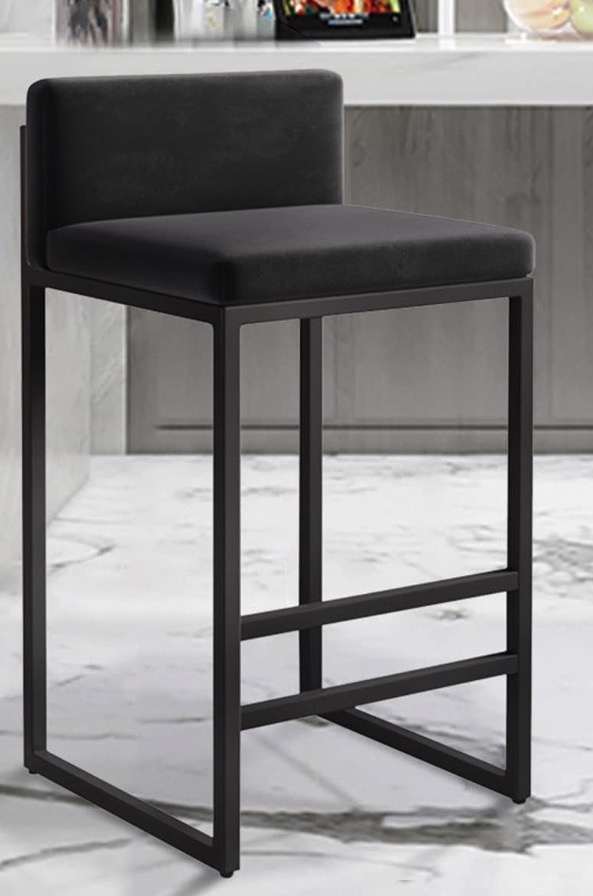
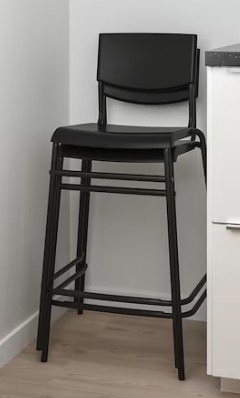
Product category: stool
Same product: no